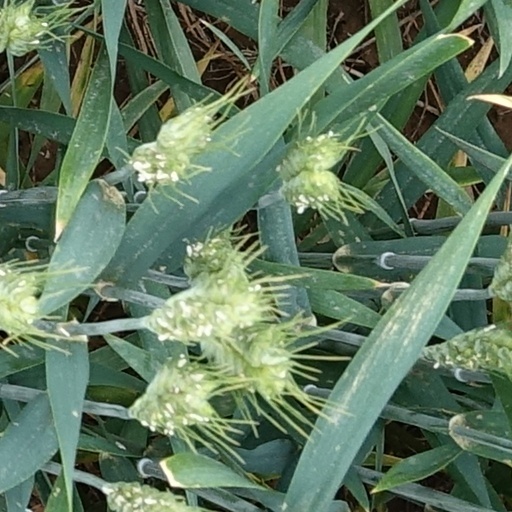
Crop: wheat